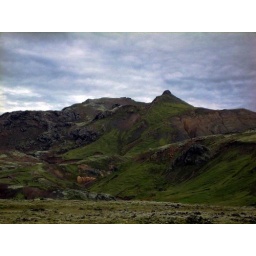
Another view from the Innstidalur valley showing black rock and lava formations in the hillside and a moss-grown lava field on the valley floor